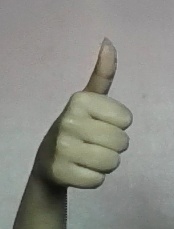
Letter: aleff